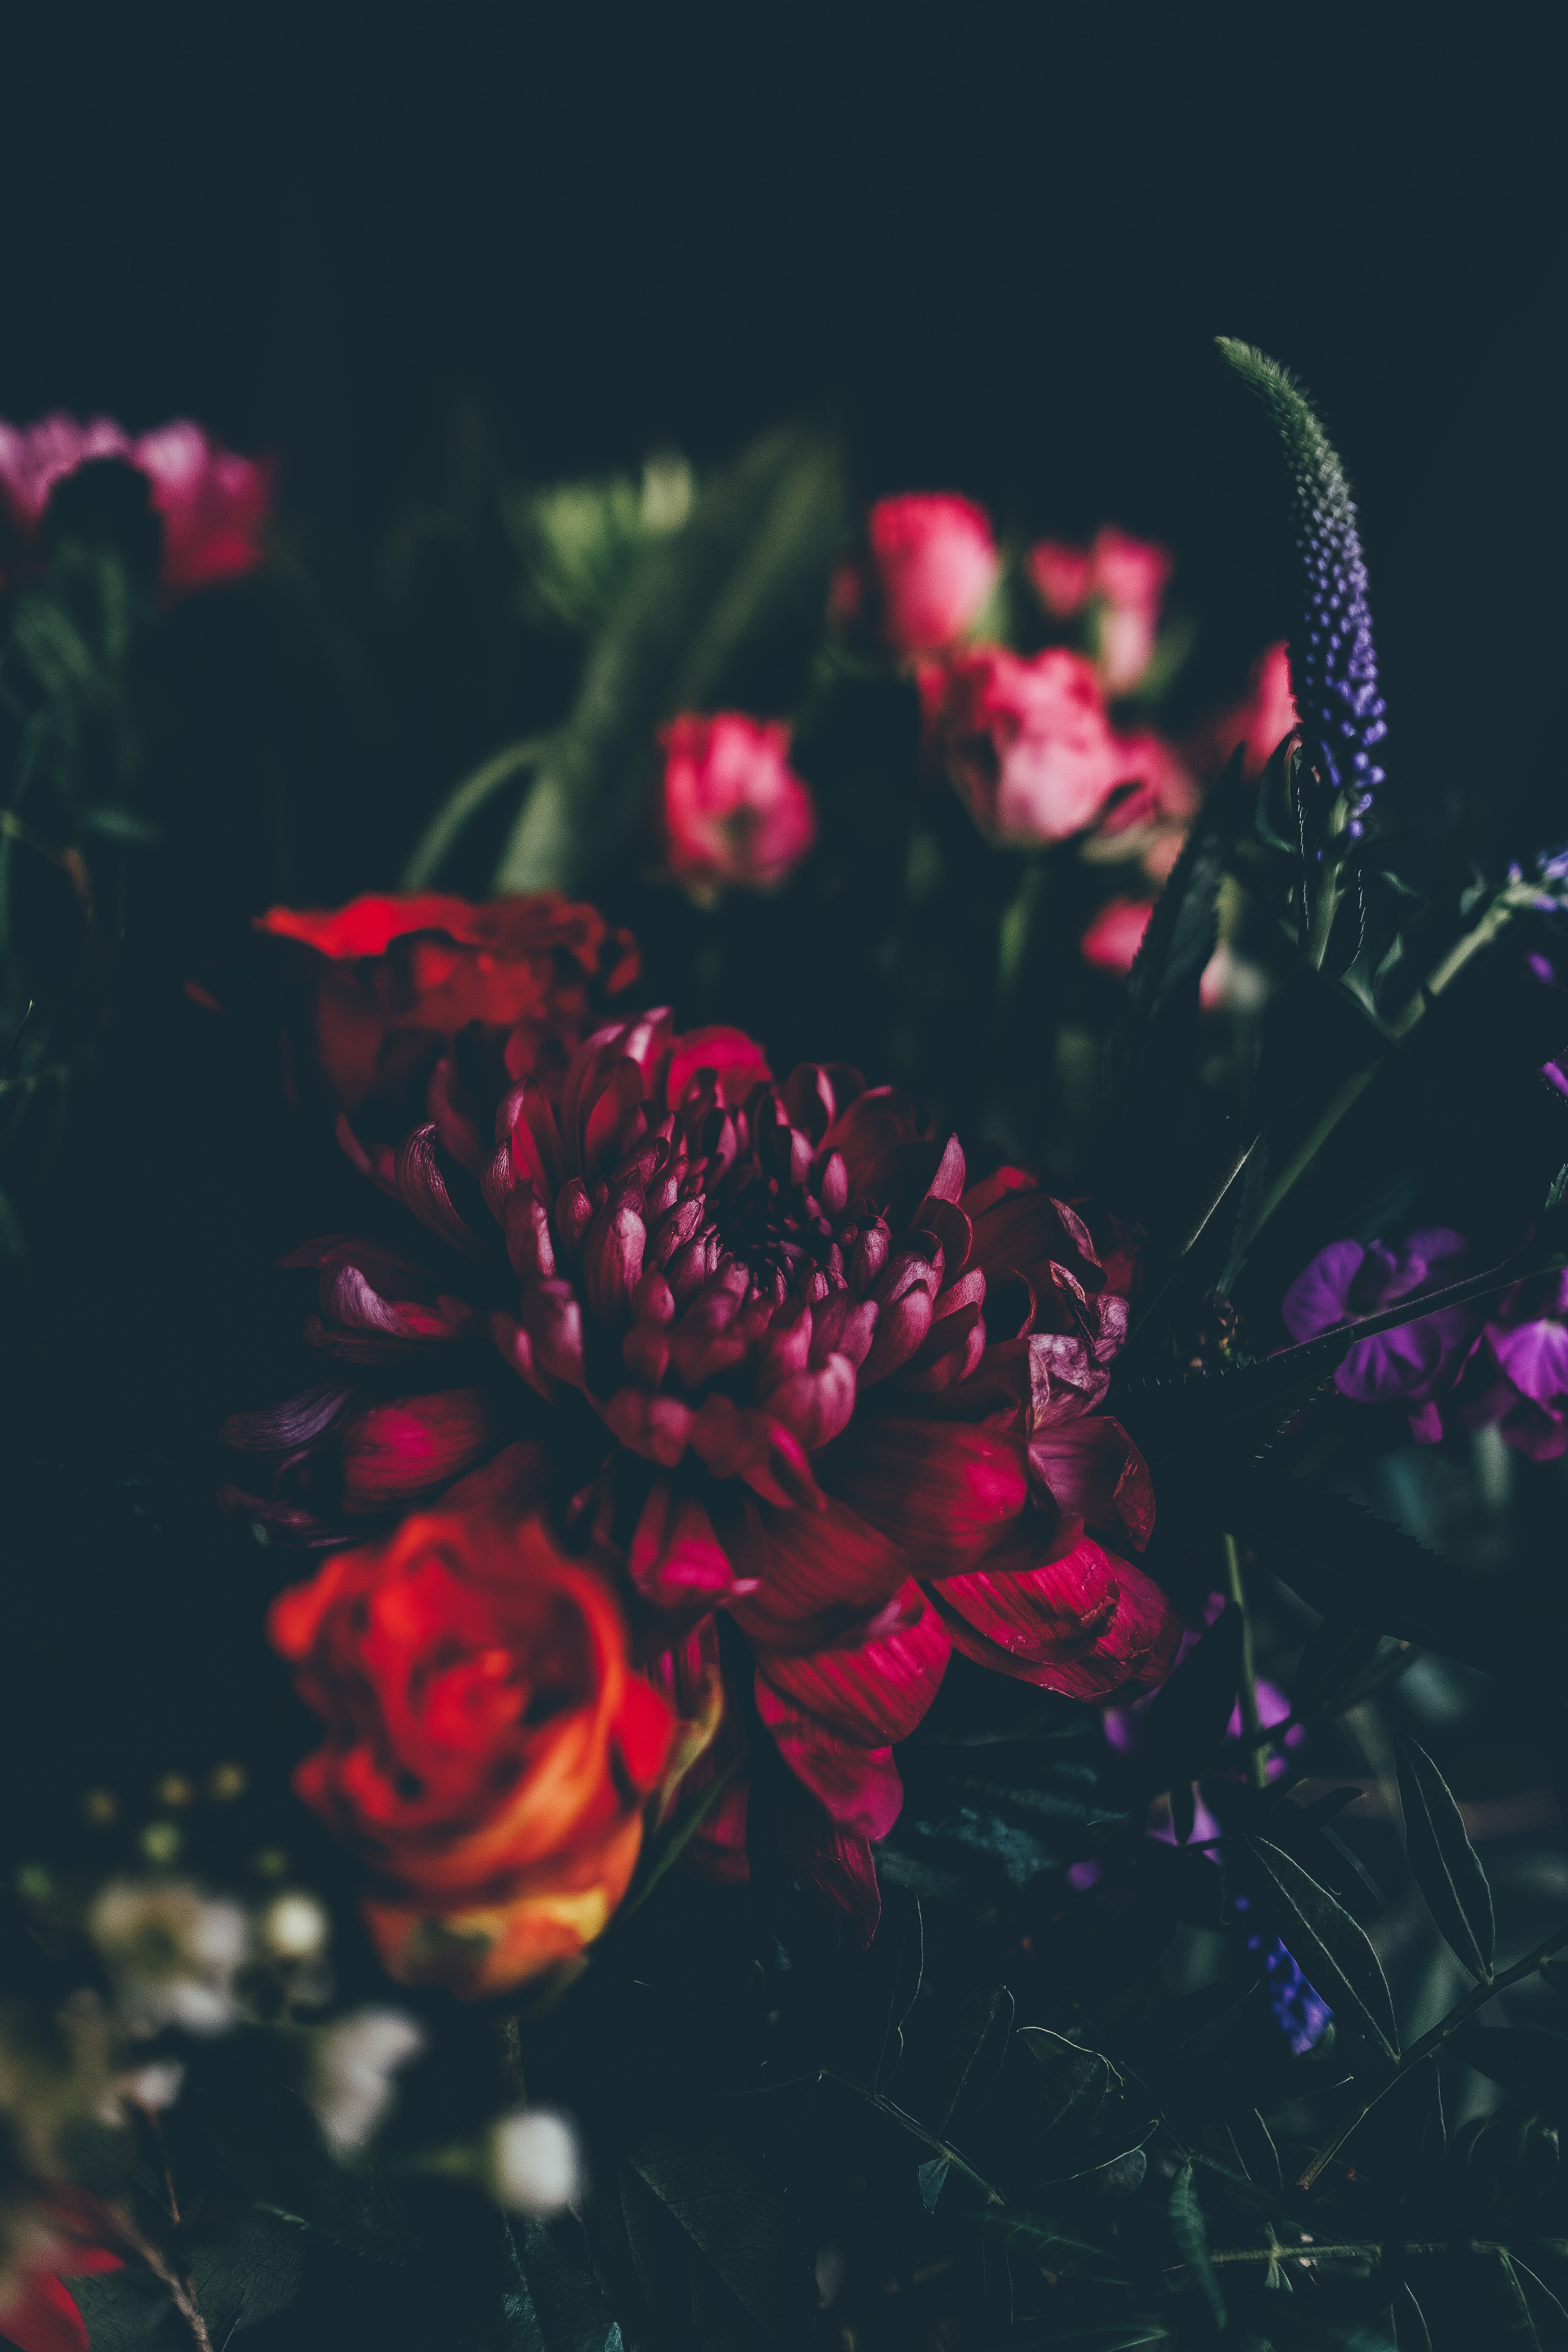
blossom, plant, photography, leaf, flower, petal, bloom, dark, rose, red, darkness, flora, botanical, macro photography, flowering plant, rose family, land plant, florl